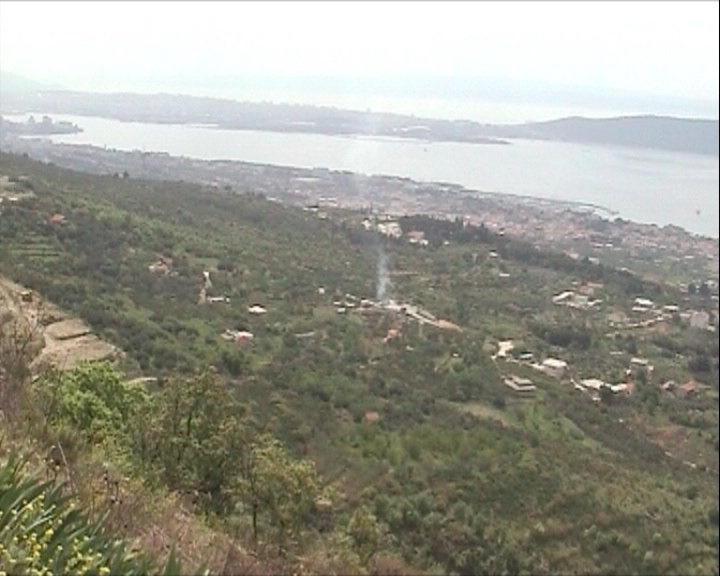
Fire: no
Smoke: yes